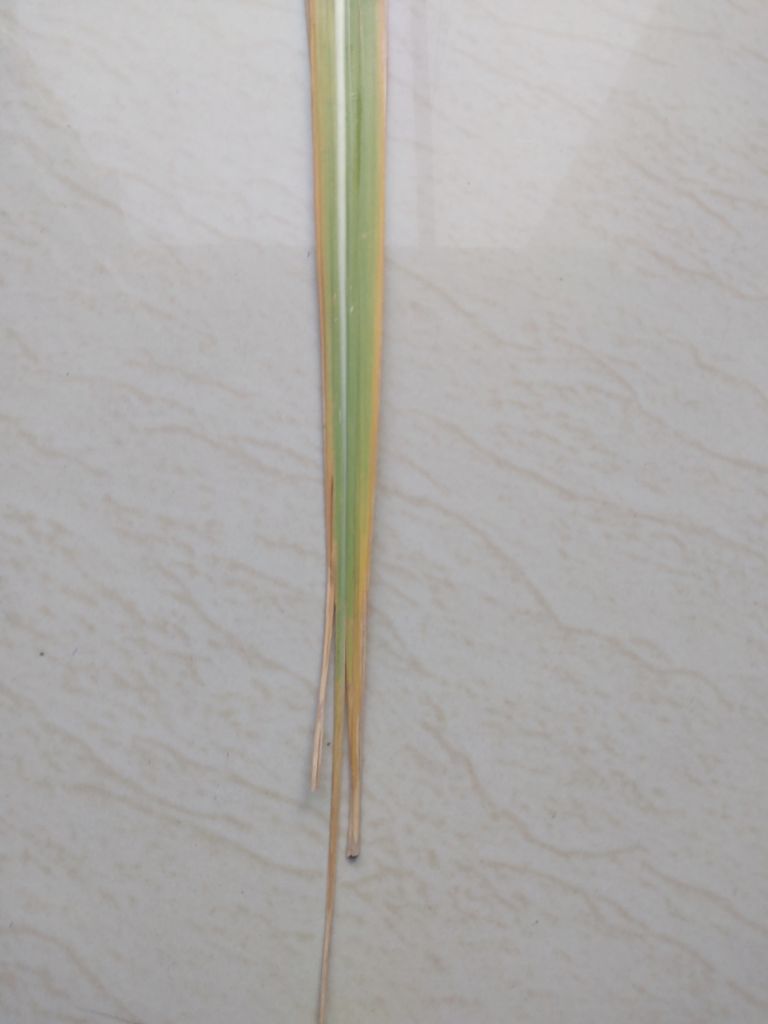
Label: Yellow Leaf